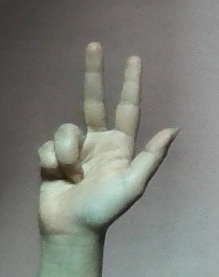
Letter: al